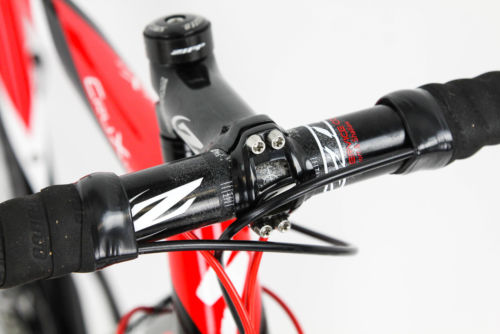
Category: bicycle